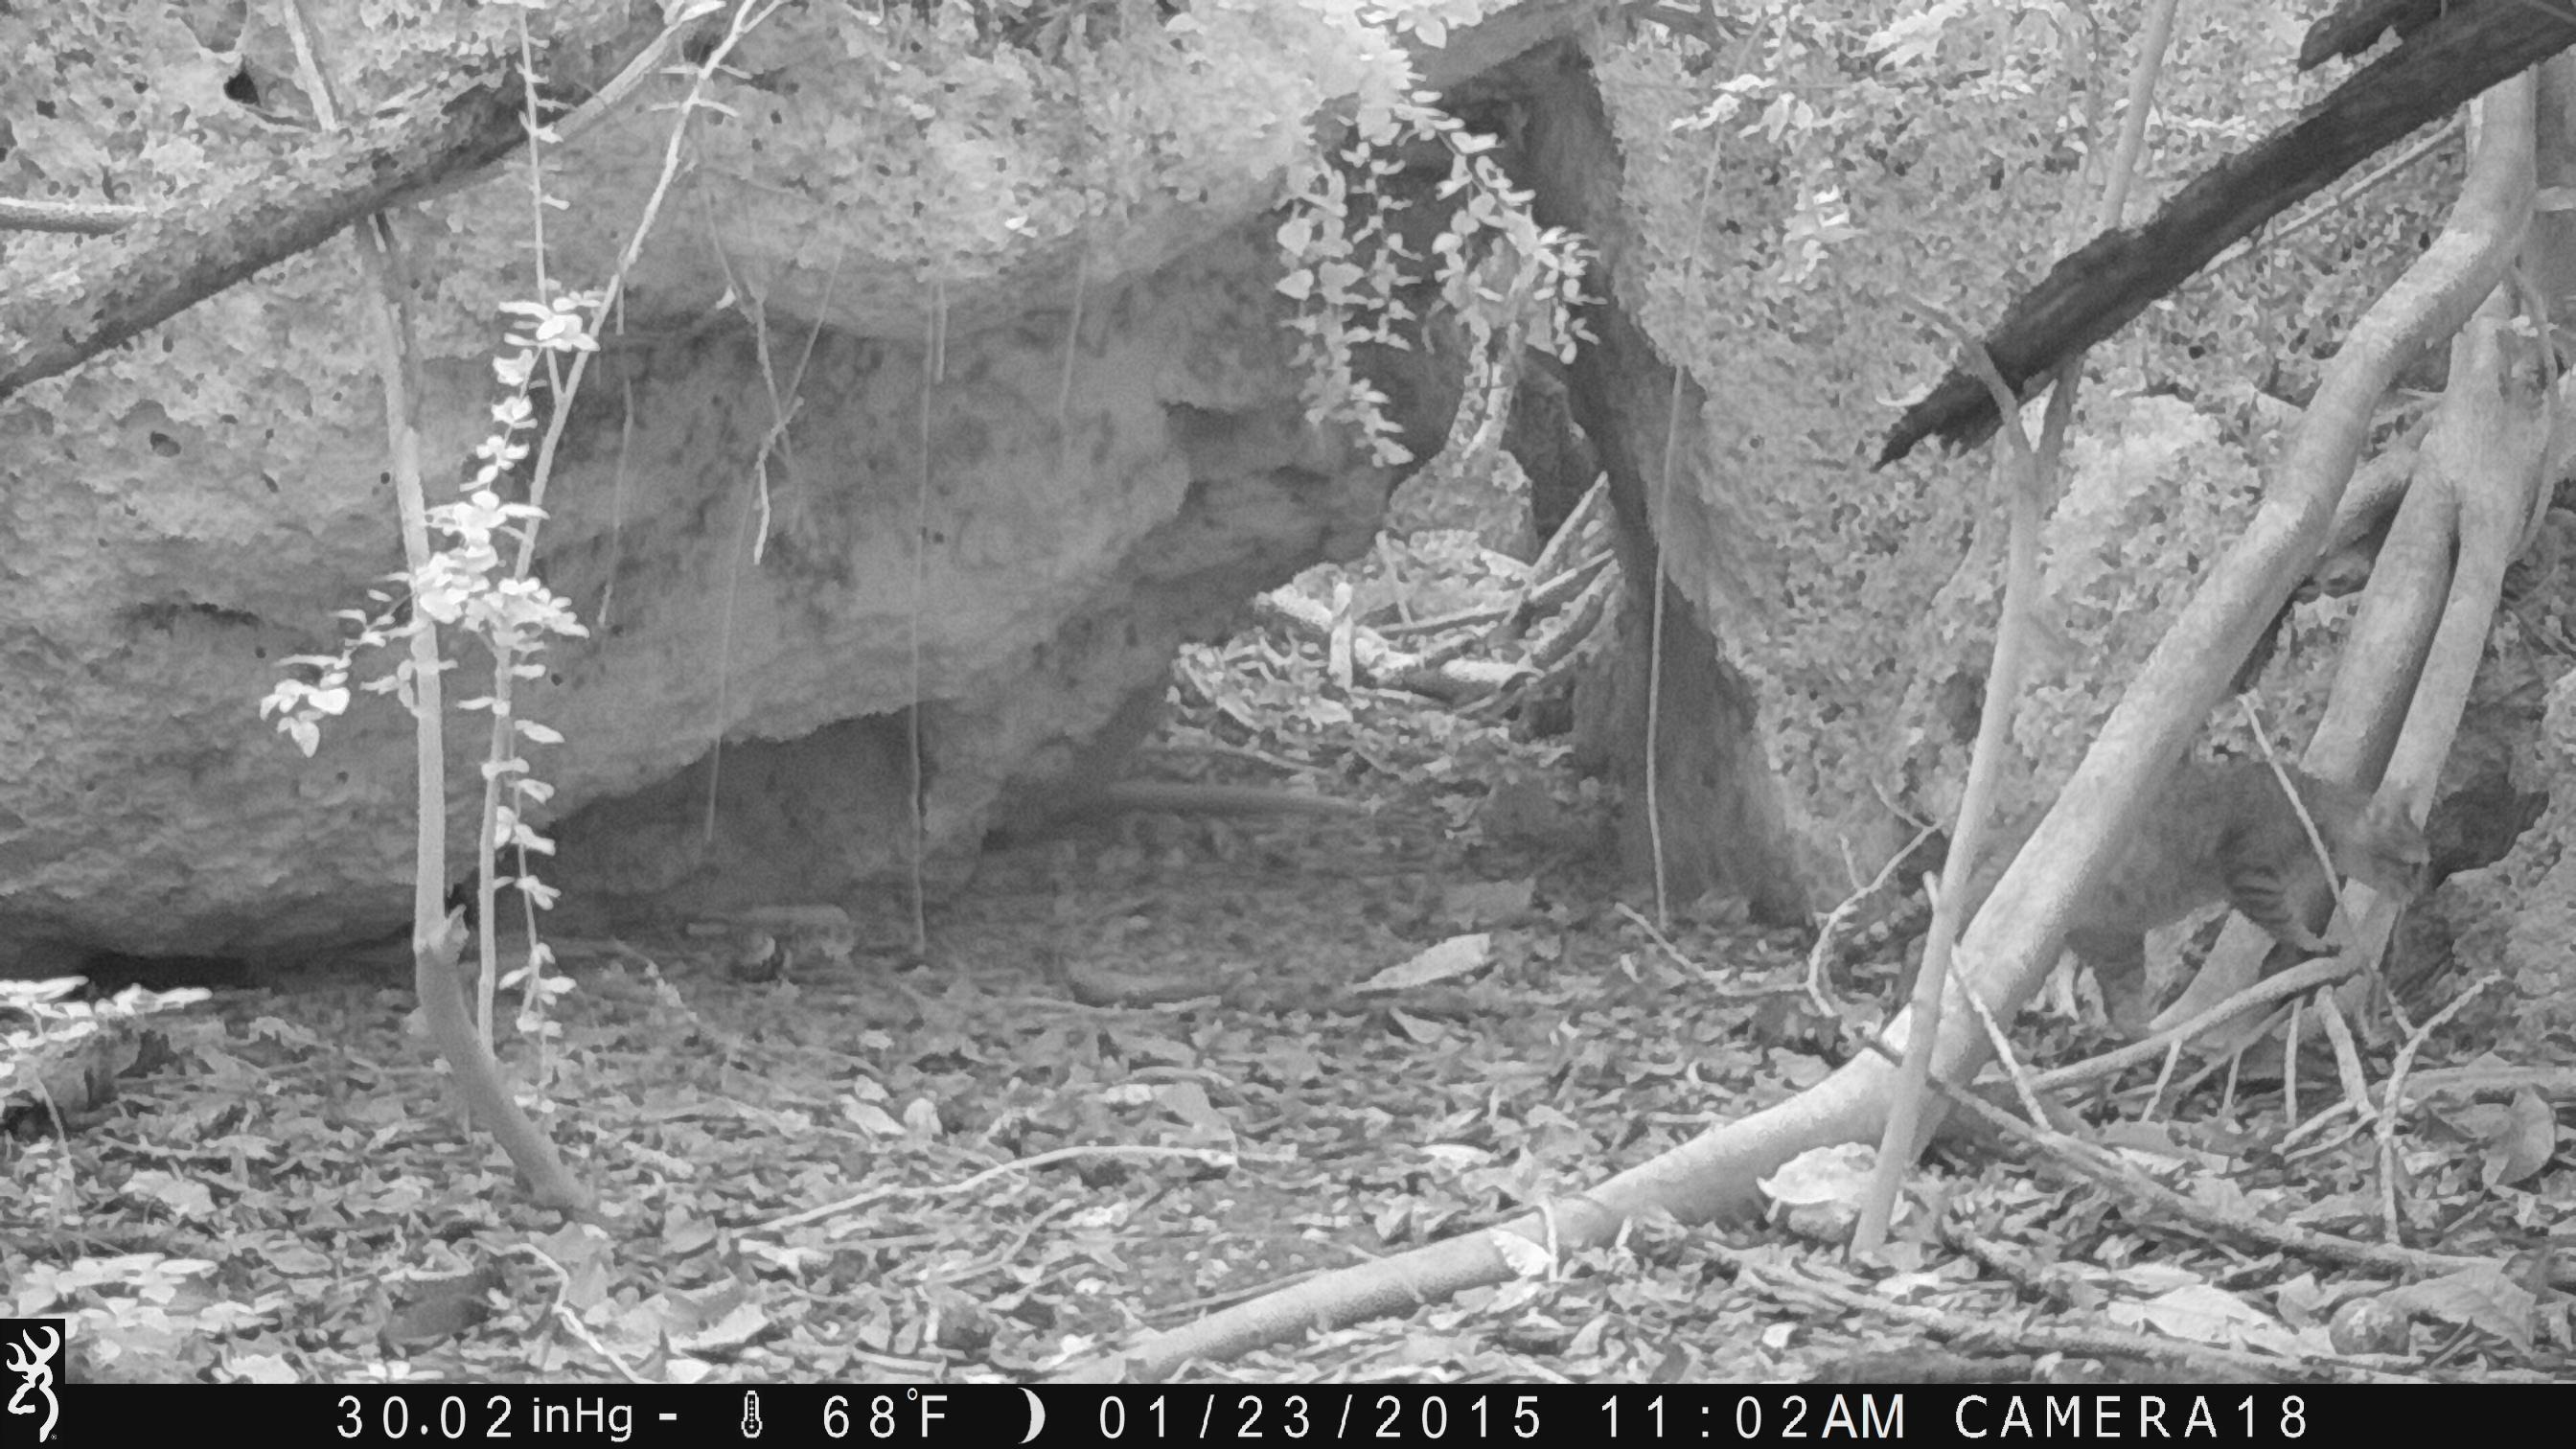
Species: Felis catus